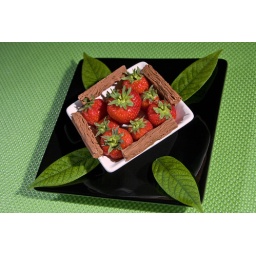
The black plate appears again. Two of my favourite treats, and in a very different view.